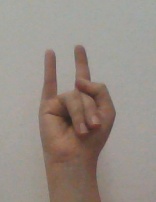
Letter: la